Ashley Nora

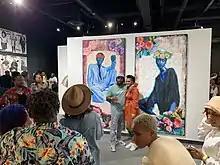
Ashley Nora at the BUTTER art fair standing with two of the pieces she painted inspired by her trip to Eswatini

Nora has done several murals throughout her career. Her inspiration behind frequenting this form of art also lies in her childhood. In an interview with Newfields Nora mentioned that, as a kid, she only lived five minutes away from the Lauren Rogers Museum of Art, but that she did not have the money to go inside. Instead, the pieces of art she had access to were the murals around her hometown.